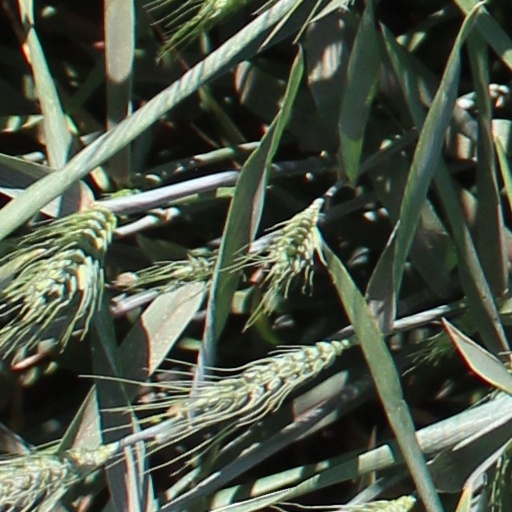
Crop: wheat